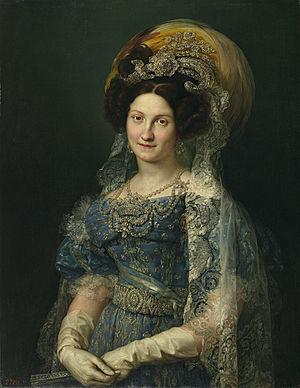
Le règne d'Isabelle II d'Espagne est marqué par une grande influence des militaires sur la politique du pays et une forte instabilité du pouvoir, plongeant l'Espagne dans l'équivalent d'une guerre civile.
La maison de Bourbon-Siciles, et après 1816 la maison de Bourbon-Deux Siciles est une branche italienne de la maison de Bourbon ayant régné sur les royaumes de Naples, de Sicile puis des Deux-Siciles entre 1734 et 1861. Issue de la dynastie capétienne en ligne masculine et légitime, la maison de Bourbon-Siciles a donné plusieurs souverains et souveraines aux pays de l’Europe catholique et au Brésil.
Un peintre de cour est un artiste qui peint pour les membres des familles royales ou des familles de la noblesse, parfois avec un salaire fixe et à une condition d'exclusivité où l'artiste ne doit pas entreprendre d'autres activités. Surtout à la fin du Moyen Âge, ils sont souvent titulaires de la charge de gentilhomme de la Chambre. Outre leur rémunération, ils reçoivent habituellement un titre officiel et souvent une pension à vie, même si les arrangements sont très variables. Pour l'artiste, une nomination à la cour a l'avantage de le libérer des restrictions des guildes de peintre locales, bien qu'au Moyen Âge et à la Renaissance, ils soient aussi souvent amenés à faire des travaux décoratifs dans les palais et à créer des œuvres temporaires pour des divertissements et des expositions de cour. Certains artistes, comme Jan van Eyck ou Diego Velázquez, sont utilisés dans d'autres capacités à la cour en tant que diplomates, fonctionnaires ou administrateurs
Marie Christine Ferdinande de Bourbon, princesse royale des Deux-Siciles, est une reine puis régente d'Espagne née le 27 avril 1806 à Palerme et morte le 22 août 1878 au Havre.